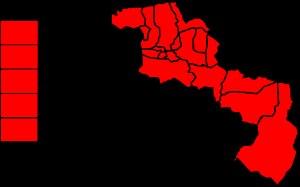
Rafael Isea est un homme politique vénézuélien, né à Maracay le 18 février 1968. Membre du parti au pouvoir PSUV, il a été député, éphémère ministre vénézuélien des Finances en 2008 et gouverneur de l’État d'Aragua entre 2008 et 2012. Poursuivi pour corruption, il se réfugie aux États-Unis en 2013.